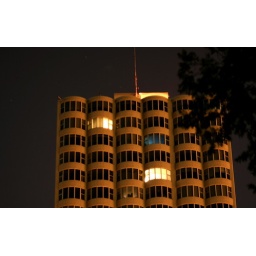
in the blue tv screen light